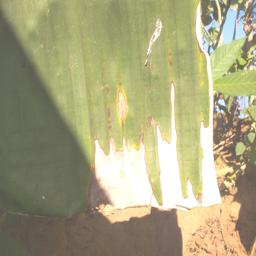
Label: MALBHOG LEAF